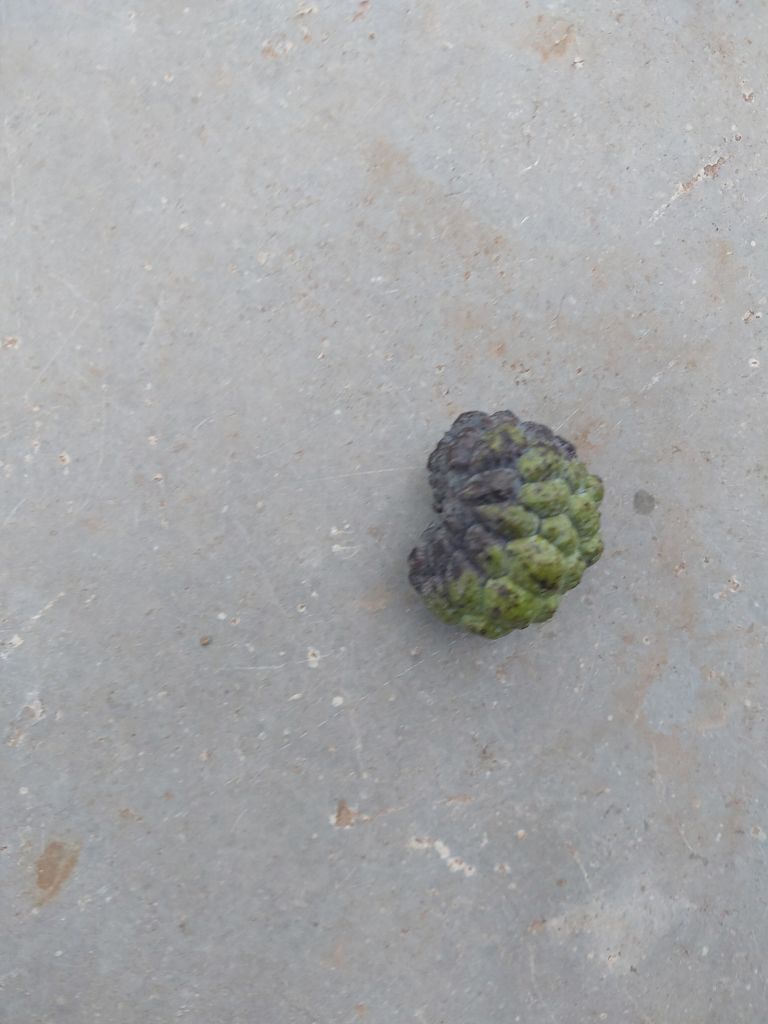
Disease label: Blank Canker